Succade

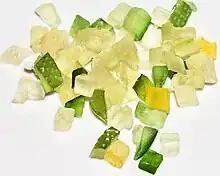
Diced succade

Succade is the candied peel of any of the citrus species, especially from the citron or "Citrus medica" which is distinct with its extra-thick peel; in addition, the taste of the inner rind of the citron is less bitter than those of the other citrus. However, the term is also occasionally applied to the peel, root, or even entire fruit or vegetable like parsley, fennel and cucurbita which have a bitter taste and are boiled with sugar to get a special "sweet and sour" outcome.